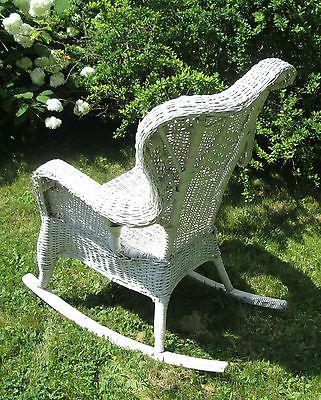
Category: chair